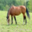
Label: horse